Goeree-Overflakkee

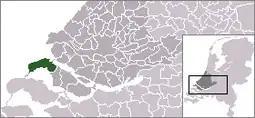
Goedereede

From west to east the former municipality of Goedereede consists of Ouddorp (with Oostdijk), Goedereede (with Havenhoofd), and Stellendam. Income comes mainly of tourism and fishery. With a long beach nearby, Ouddorp is a tourist attraction and has a number of camping sites. Goedereede and Stellendam both have an extended fishing fleet. The town of Goedereede has many old buildings and a tall church tower. Goedereede is one of two towns on the island that obtained city rights. Stellendam was hit hard in the 1953 storm flood and several monuments in the town commemorate this tragedy. Next to Stellendam lies the Haringvlietdam which shelters the Haringvliet from the North Sea, this dam is part of the Delta Project. On the island side of the dam a 'Delta Expo' provides a guide to the dam.